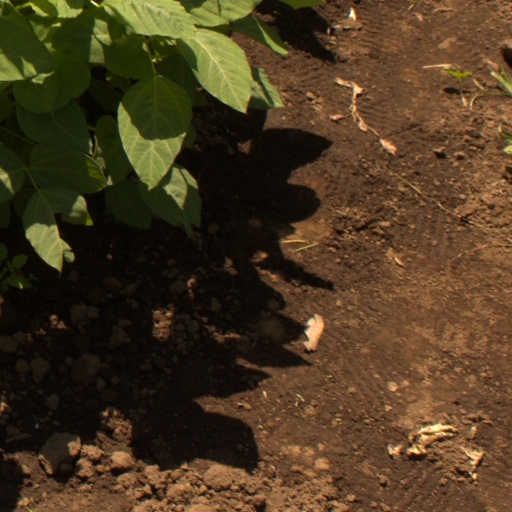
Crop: soybean